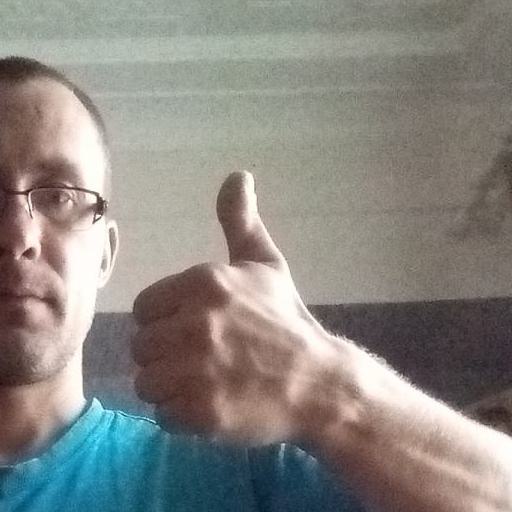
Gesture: like